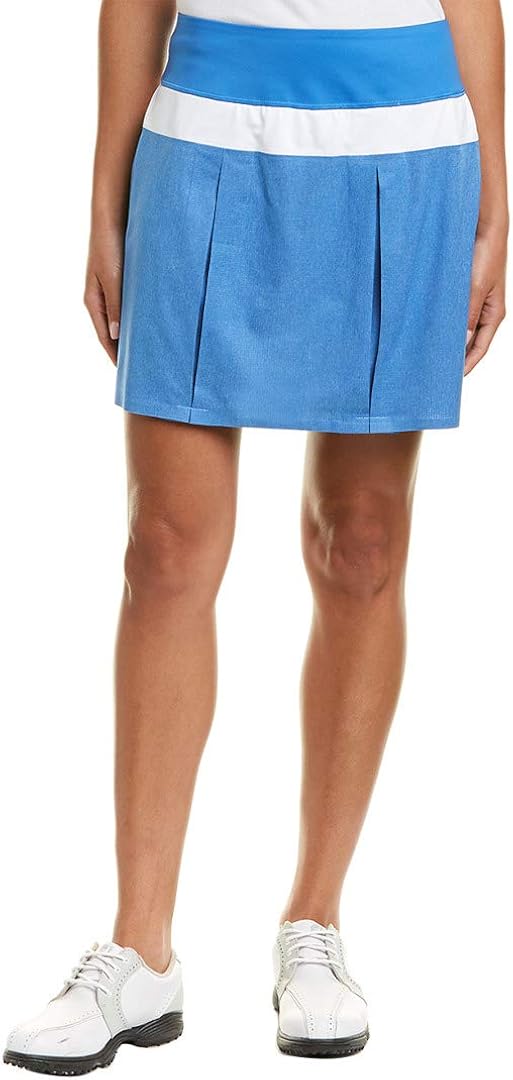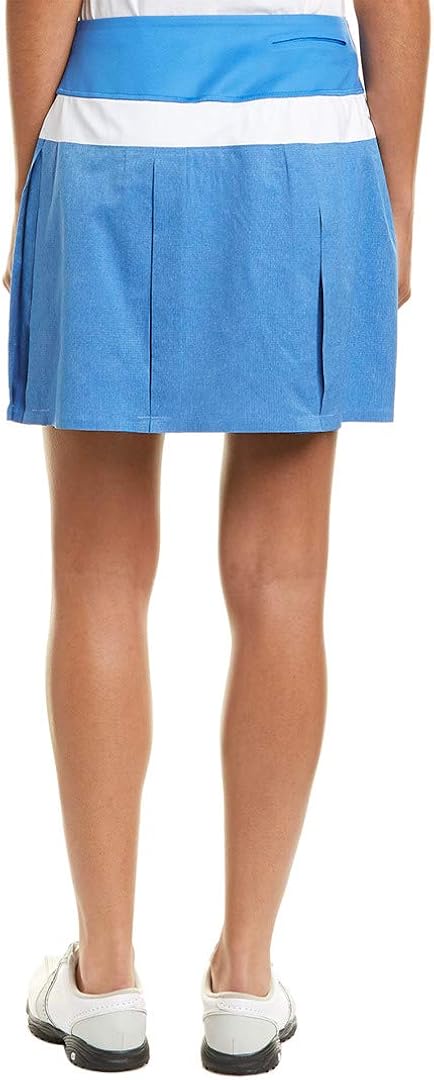
PUMA GOLF Womens 2018 Women's Pwrshape Pleated Skirt
Category: AMAZON FASHION
Step up to the first tee and play against the best with confidence and style in PUMA Golf's PWRSHAPE Pleated Skirt. A high-bonded PWRSHAPE waistband provides undeniable support and an extremely flattering shape so you can play with extreme confidence. New gripper tape on the inner short prevents bunching while dryCELL technology keeps you cool and comfortable as you transition from the golf course to the clubhouse.
Features: 100% Polyester | Imported | Elastic closure | Machine Wash | dryCELL technology | Pwrshape Technology | Gripper tape on attached shaping inner short | 16.5 inch length | Dual front/back pockets